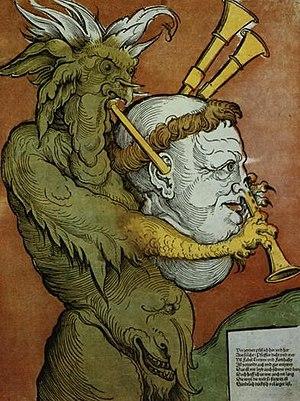
L'antiprotestantisme en France désigne la dénonciation, la répression ou la persécution du protestantisme en France depuis la Réforme protestante jusqu'au XXᵉ siècle.